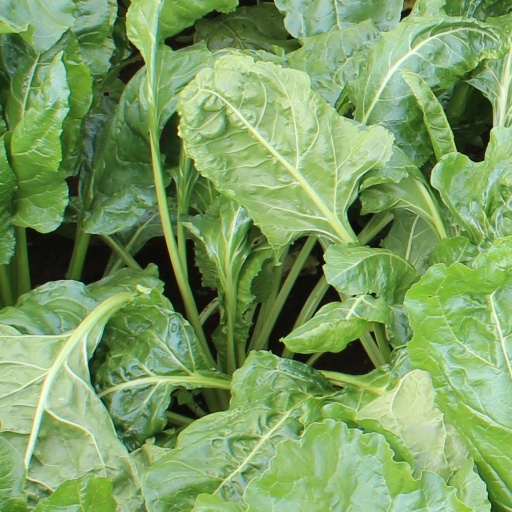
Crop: sugar beet